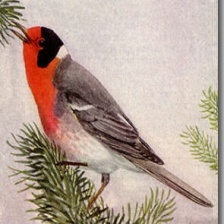
Species: RED FACED WARBLER
Scientific name: CARDELLINA RUBRIFRONS